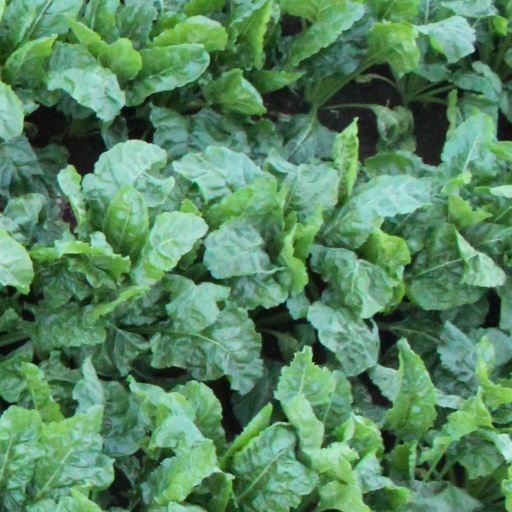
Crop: sugar beet